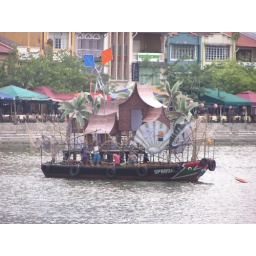
boat on the river by financial district